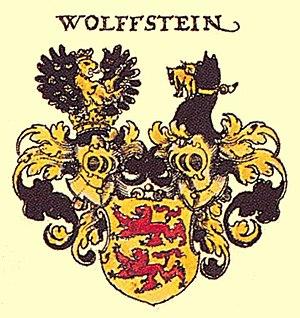
Wolfstein est une principauté mineure du Saint-Empire romain germanique basée autour du château Wolfstein, près de Neumarkt in der Oberpfalz en Bavière.